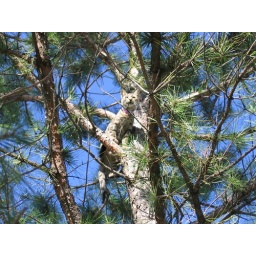
katie in the pine tree